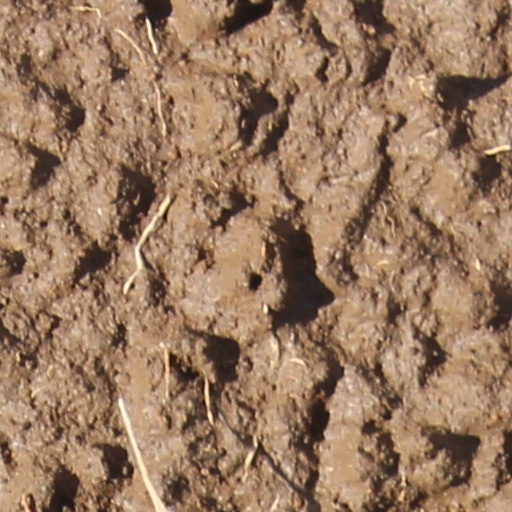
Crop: wheat